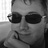
Emotion: neutral